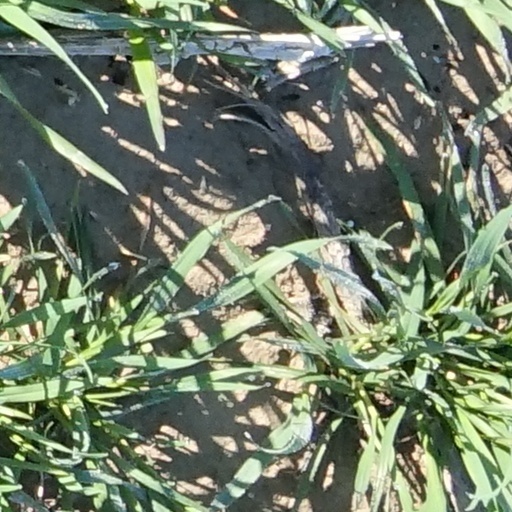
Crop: wheat